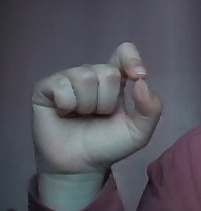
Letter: fa